John Hoberman

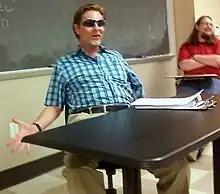
Dr. Hoberman greeting students before his "Bad Blood" class, which featured texts from "Darwin's Athletes" and "Testosterone Dreams".

John Milton Hoberman is a Professor of Germanic languages within the Department of Germanic Studies at the University of Texas at Austin. He is the author of numerous books and articles on sports, specifically on their cultural impact, their relationship with race, and the issue of doping.